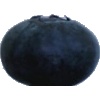
Label: blueberry